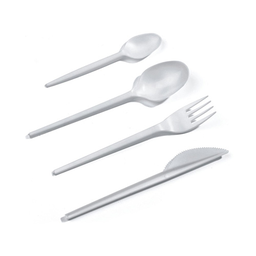
Label: plastic